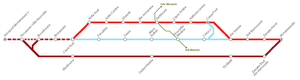
Plan du réseau global de RER casablancais (horizon 2030 selon le PDU/SDAU)
Al Bidaoui est un réseau ferroviaire de transport en commun desservant Casablanca et son agglomération.